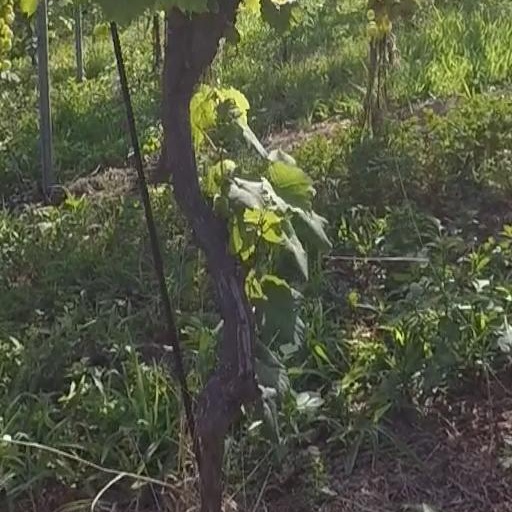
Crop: grape